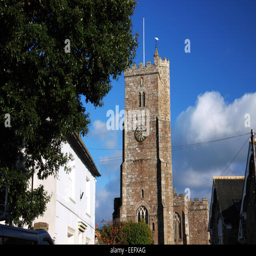
a tall church tower with a clock